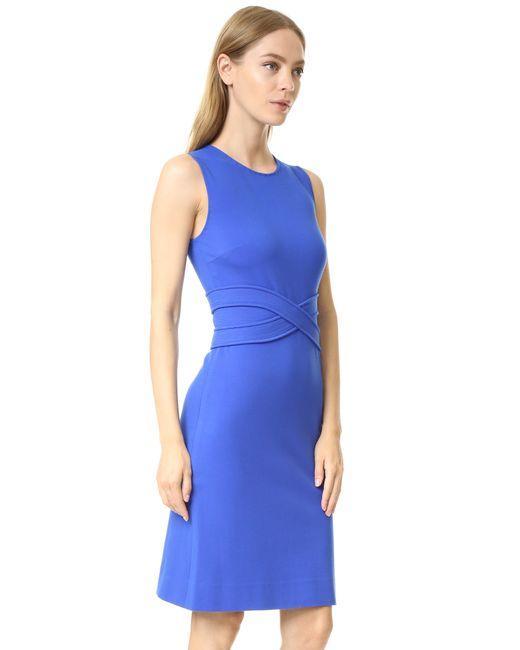
Blaues Kniekleid ärmelloses Etuikleid